Emile G. Perrot

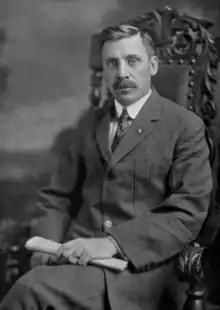

Emile George Perrot (November 12, 1872 – February 7, 1954) was an architect and engineer from Philadelphia, Pennsylvania, United States.